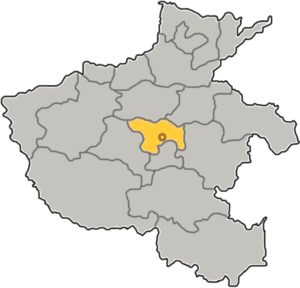
Xuchang
Xuchang-prefekturets beliggenhed i Henan
Xuchang er en kinesisk by på præfekturniveau i provinsen Henan i det centrale Kina. Præfekturet dækker et areal på 4.996 km² og har en befolkning på omkring 4,5 millioner mennesker.